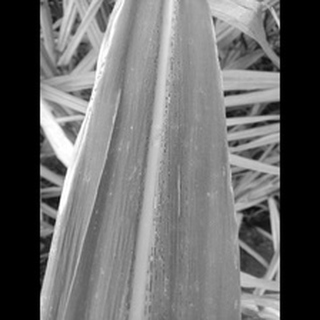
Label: sugarcane_rust